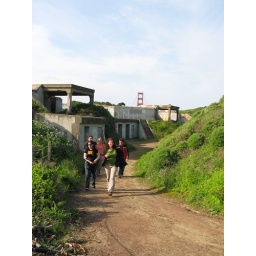
the kids walking back up from taking a &amp;quot;fritz&amp;quot;, with golden gate bridge in the background.